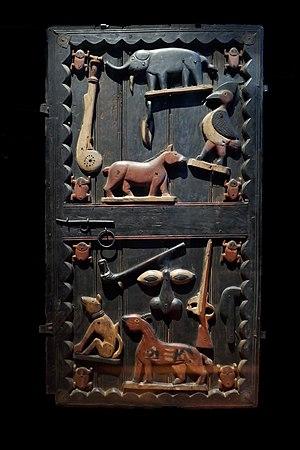
Porte du palais royal d'Abomey Atelier Sossa Dede Date
Les quatre portes du palais royal d'Abomey figurent parmi les œuvres les plus importantes et les plus représentatives de l'art de l'ancien royaume du Danhomè. Exposées au musée du Quai Branly, elles se rattachent au vaste ensemble patrimonial des palais royaux d'Abomey, inscrits sur la liste du Patrimoine mondial en 1985.